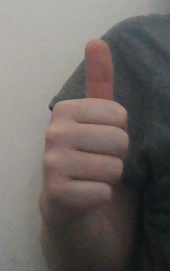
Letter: aleff